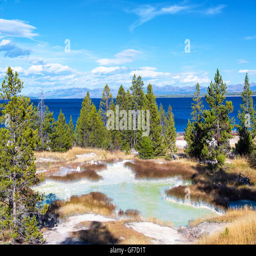
landscape view in the background